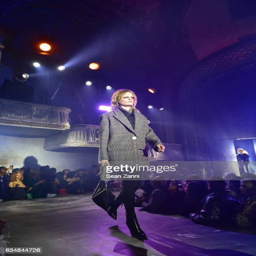
a model walks the runway at the show during fashion week